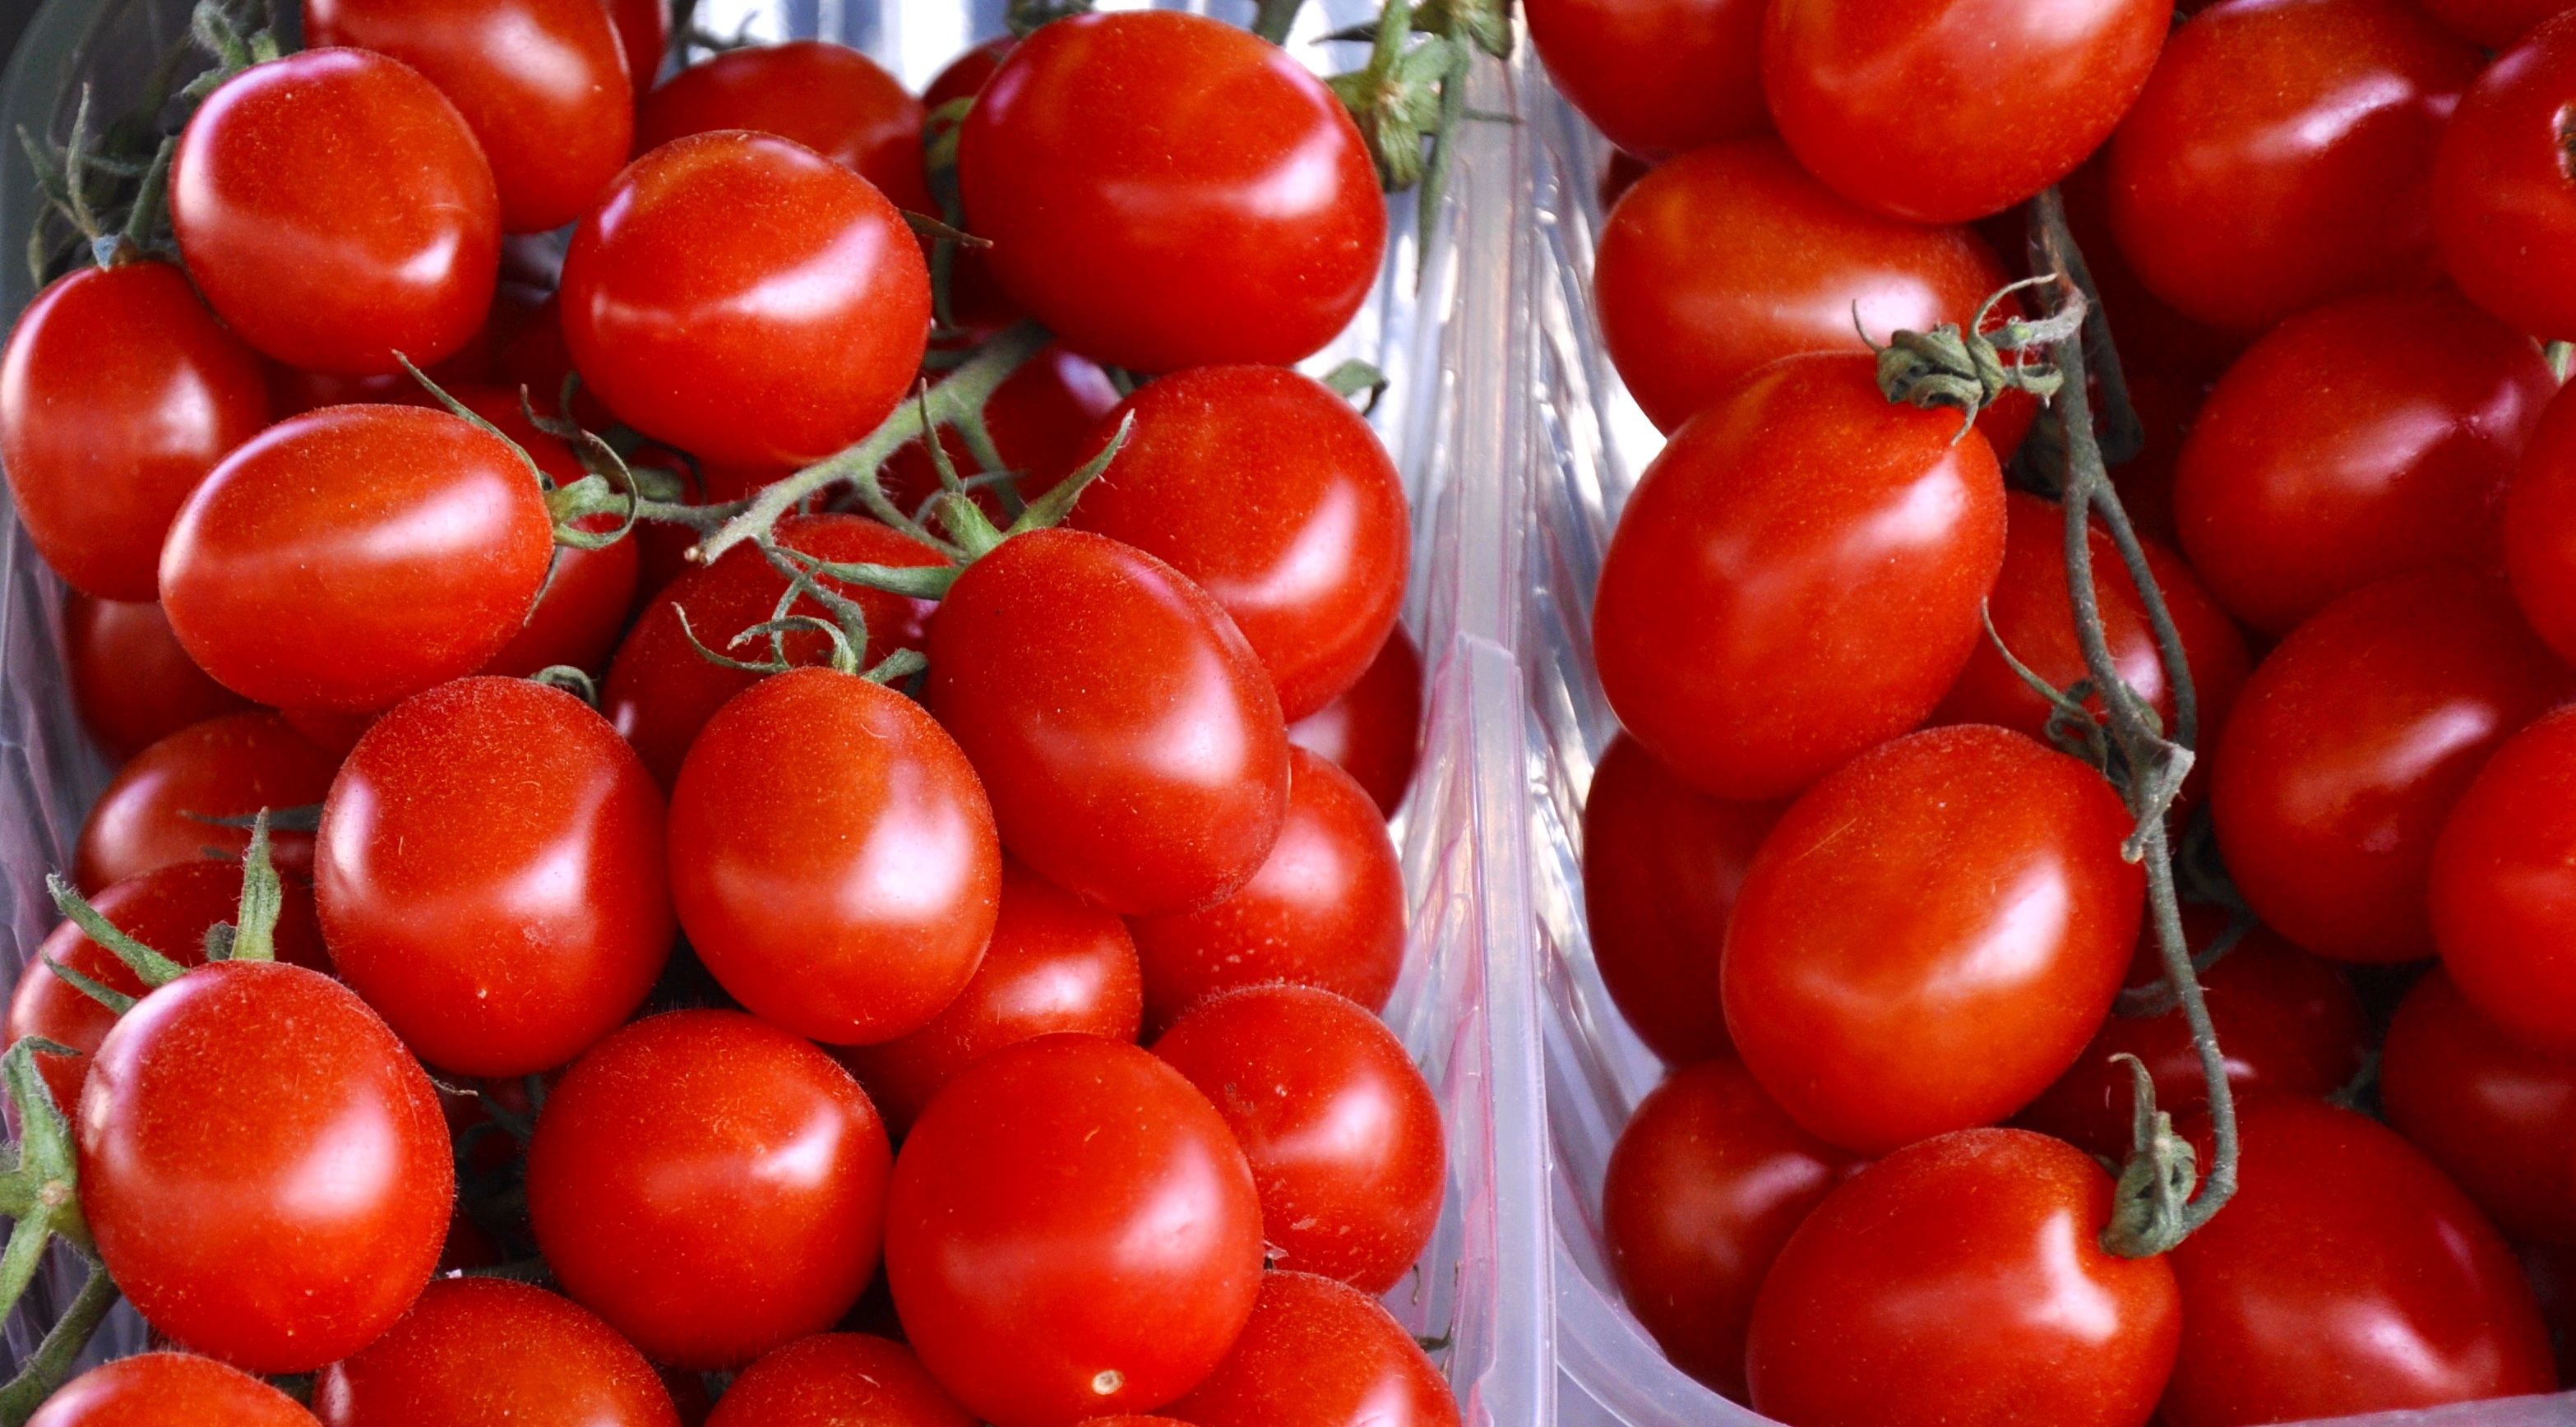
plant, fruit, food, red, produce, vegetable, tomato, vegetables, tomatoes, flowering plant, plum tomato, land plant, potato and tomato genus